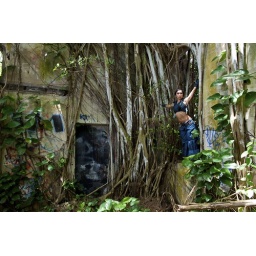
Anasma blue jungle church window photo by Joe marquez pants by Sandralis Gines vest Tempest 011